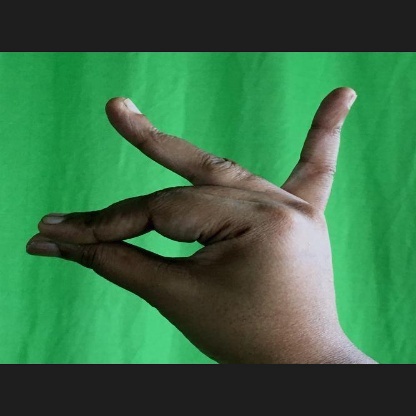
Mudra: Katakamukha